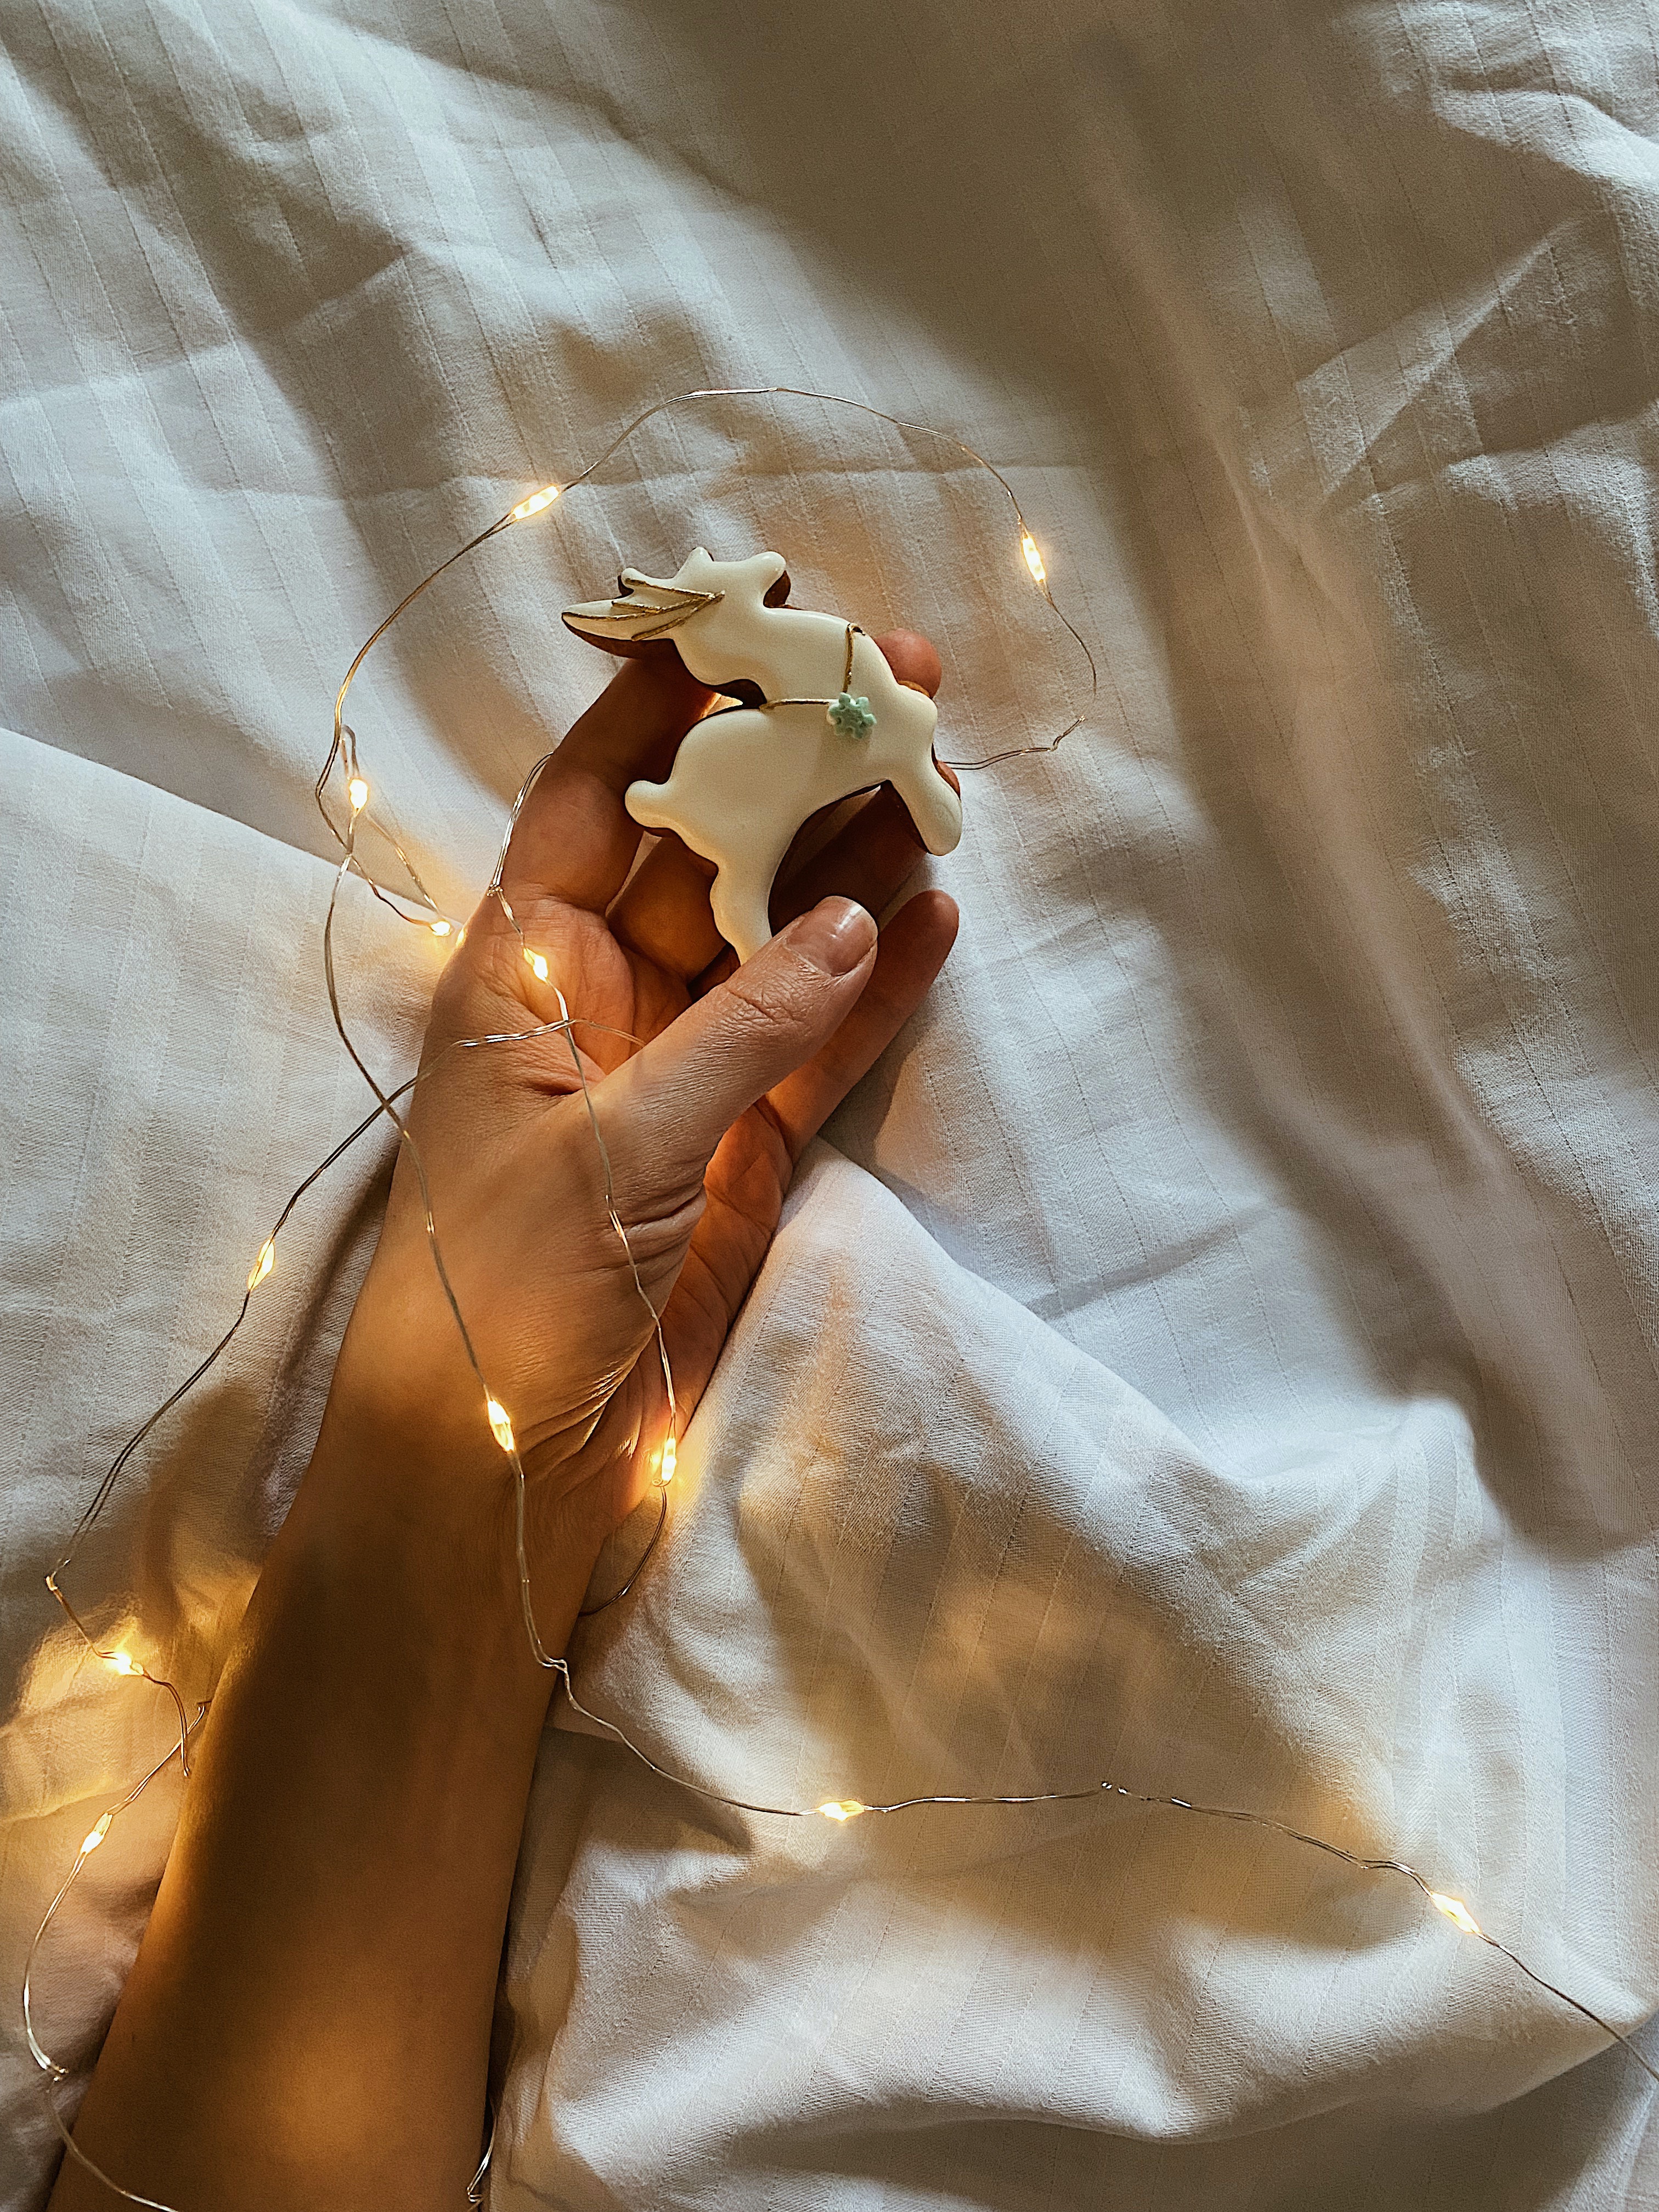
woman, sleeve, textile, gesture, Tints and shades, human leg, linens, comfort, bridal accessory, peach, fashion accessory, fashion design, wood, chest, nail, elbow, bedding, thigh, bed sheet, abdomen, Transparent material, fur, feather, pattern, flesh, shadow